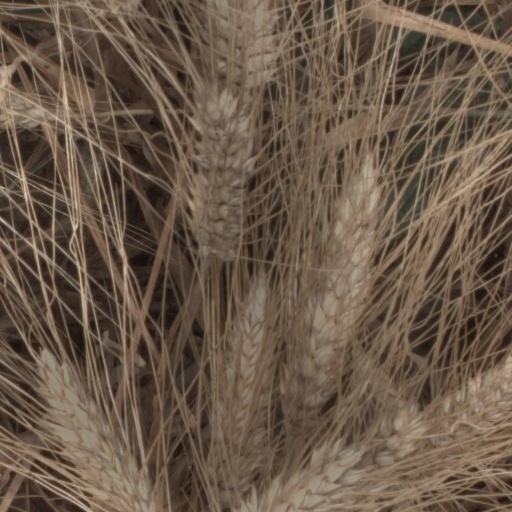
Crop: wheat